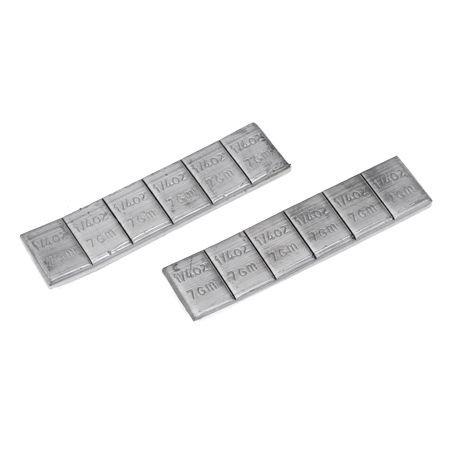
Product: Losi Self-Stick Chassis Weight, 3 oz, LOSA99201
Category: Toys & Games | Hobbies | Remote & App Controlled Vehicles & Parts | Remote & App Controlled Vehicle Parts
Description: Losi Self-Stick Chassis Weight, 3 oz, LOSA99201.
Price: $6.98
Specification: ProductDimensions:5.1x4x0.2inches|ItemWeight:2.4ounces|ShippingWeight:2.4ounces(Viewshippingratesandpolicies)|ASIN:B000PV3QPA|Itemmodelnumber:LOSA99201|Manufacturerrecommendedage:14yearsandup